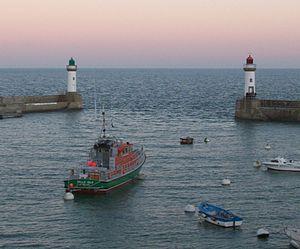
Les feux du Palais sont les deux phares signalant l'entrée du port de Palais à Belle-Île-en-Mer, dans le Morbihan.